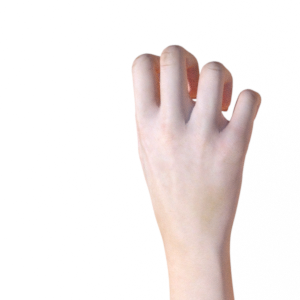
Label: rock